Whitechapel murders

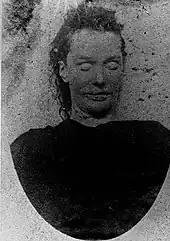
Elizabeth Stride, 44, lived in a lodging-house at 32 Flower and Dean Street.

In his memoirs, Walter Dew recorded that the killings caused widespread panic in London. A mob attacked the Commercial Road police station, suspecting that the murderer was being held there. Samuel Montagu, the Member of Parliament for Whitechapel, offered a reward of £100 (roughly £ as of ) after rumours that the attacks were Jewish ritual killings led to anti-Semitic demonstrations. Local residents founded the Whitechapel Vigilance Committee under the chairmanship of George Lusk and offered a reward for the apprehension of the killer—something the Metropolitan Police (under instruction from the Home Office) refused to do because such a move could lead to false or misleading information. The Committee employed two private detectives to investigate the case.